Men Without Women (Murakami short story collection)

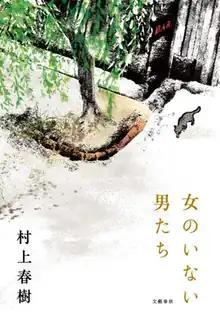
First edition cover (Japan)

is a 2014 collection of short stories by Japanese author Haruki Murakami; the collection was translated and published in English in 2017. The stories are about men who have lost women in their lives, usually to other men or death. The collection shares its title with Ernest Hemingway's second short story collection.